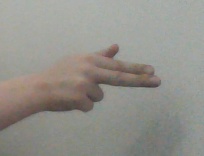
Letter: ghain